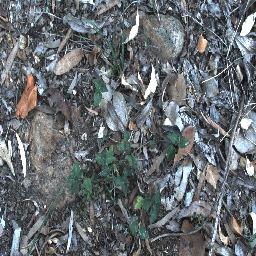
Label: negative